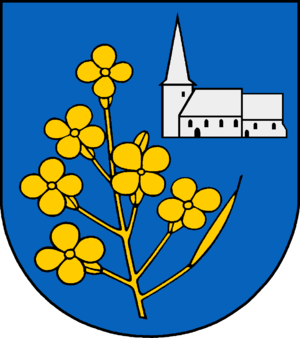
Pronstorf
Coat of arms of Pronstorf
Pronstorf er en by og en kommune i det nordlige Tyskland, beliggende i Amt Trave-Land under Kreis Segeberg. Kreis Segeberg ligger i den sydøstlige del af delstaten Slesvig-Holsten.